Alexis Bledel

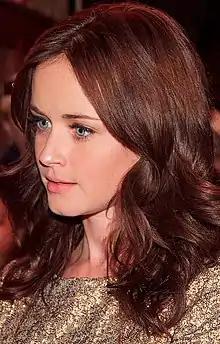
Bledel in 2011

Kimberly Alexis Bledel (born September 16, 1981) is an American actress and model. She is best known for her roles as Rory Gilmore on the television series "Gilmore Girls" (2000–2007) and Emily Malek in "The Handmaid's Tale" (2017–2025). Bledel also had a recurring role in "Mad Men" in 2012 and reprised her role as Rory Gilmore in the Netflix revival "" (2016).